5 yen note

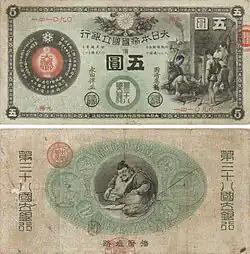
New national bank note (five yen)

The idea for in Japan came from Itō Hirobumi when he was studying the United States in 1871. During this time the Meiji government was working to establish a gold-backed monetary system based on Hirobumi's recommendation. The Japanese government accepted Hirobumi's proposal for national bank notes in 1872 by establishing the "National Bank Act" which organized a decentralized "U.S.-style" system of national banks. Each of these banks was chartered by the state to issue notes exchangeable for gold from reserves held by the banks. Permission was eventually given to these private banks allowing national bank notes to be issued in August 1873. The first bank notes issued are also referred to as . Five yen national bank notes in particular measure 80 mm x 190 mm in size, and are modeled after their counterparts in the United States. The obverse features rice planting, harvesting, and bank seals, while the reverse depicts a distant view of Nihonbashi with Mt. Fuji. These circulated as convertible notes for roughly three years before the rising price of gold became an issue. An amendment to the "National Bank Act" was adopted in August 1876 making the notes inconvertible. Under this amendment there was no limit on the amount of paper money that could be issued. This action also allowed private banks to redeem national bank notes for government issued inconvertible Meiji Tsuho notes rather than for gold. Negative effects from this amendment in the form of inflation were greatly amplified by the Satsuma Rebellion in February 1877. While the rebellion was quickly resolved, the Japanese government had to print a large amount of fiat notes as payment.